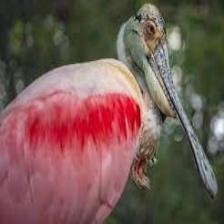
Species: ROSEATE SPOONBILL
Scientific name: PLATALEA AJAJA
ImageNet parent category: spoonbill